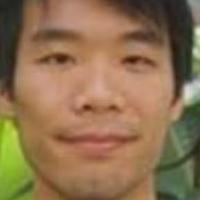
Age group: age 21-30